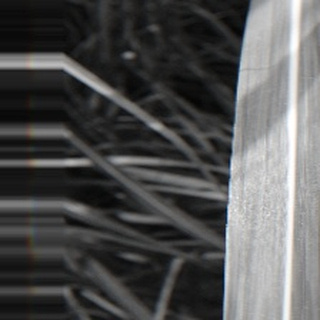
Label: sugarcane_bacterial_blight